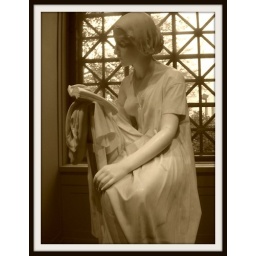
Girl reading by window book